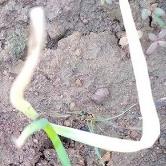
Crop: Onion
Condition: fusarium-d